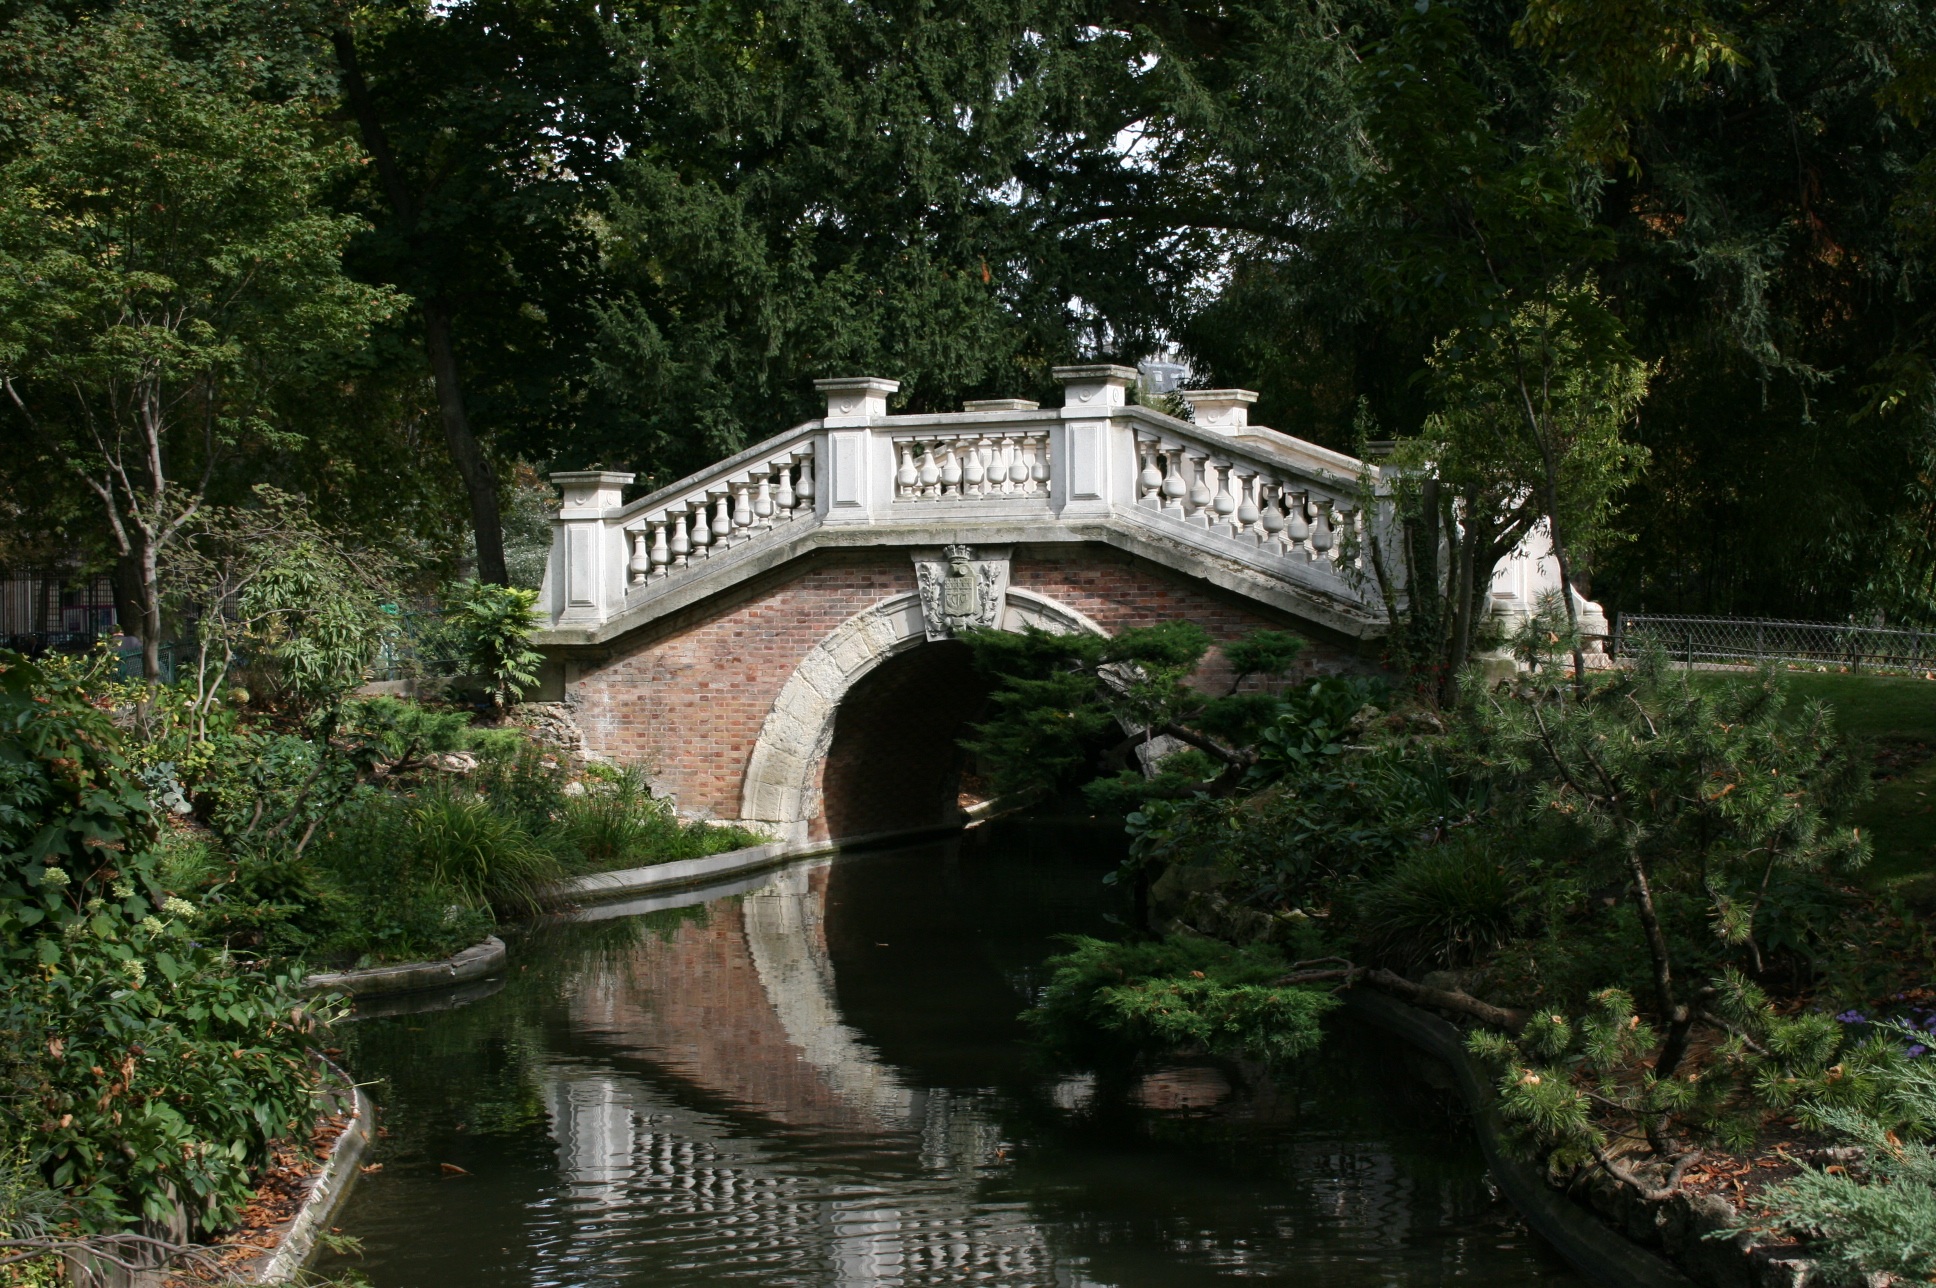
bridge, paris, river, canal, transport, garden, waterway, estate, moat, water mirror, rolling stock, parc monceau